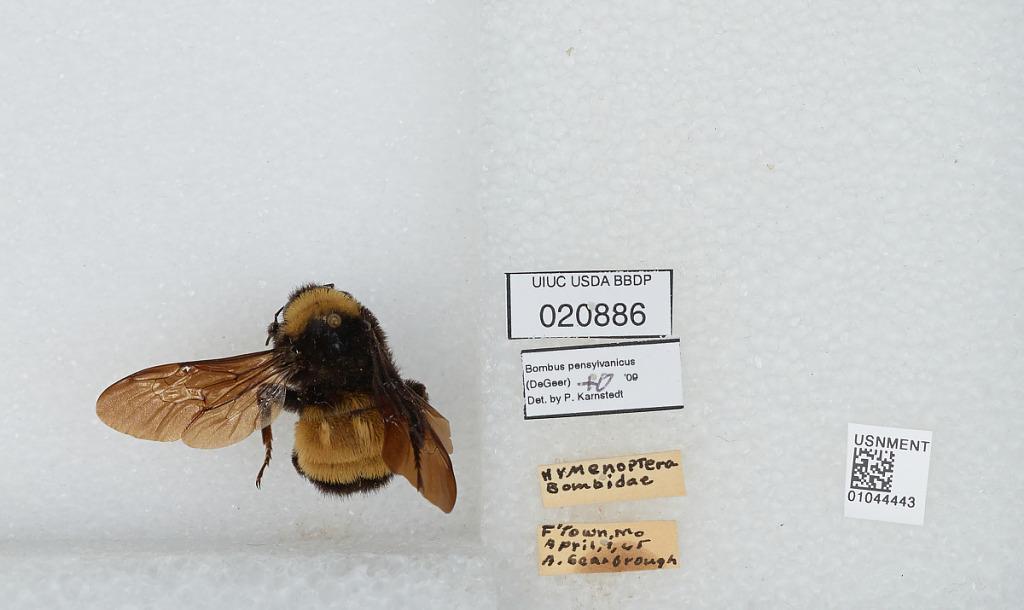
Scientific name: Bombus sp.
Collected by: A. Gearbrough
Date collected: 1965-4-1
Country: United States
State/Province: Missouri
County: St. Louis
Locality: Fenton
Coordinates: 38.5281, -90.4442
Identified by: Karnstedt, P.